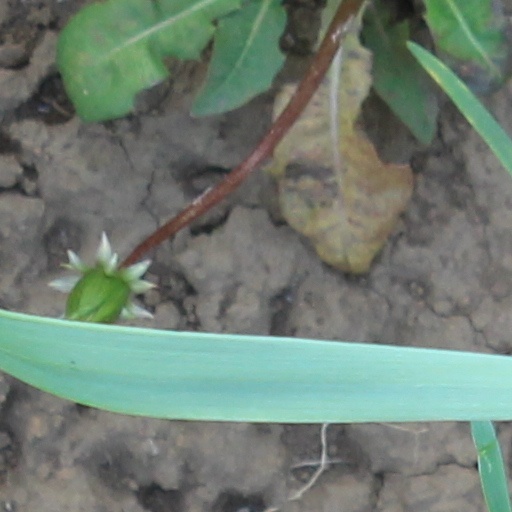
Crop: wheat